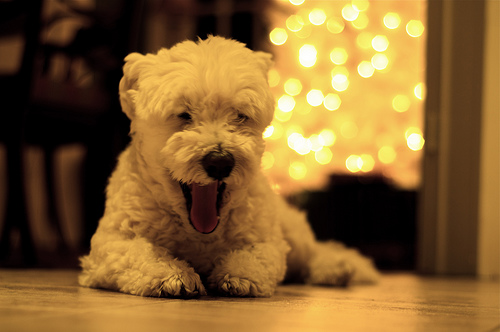
Animal: dog
Breed: havanese